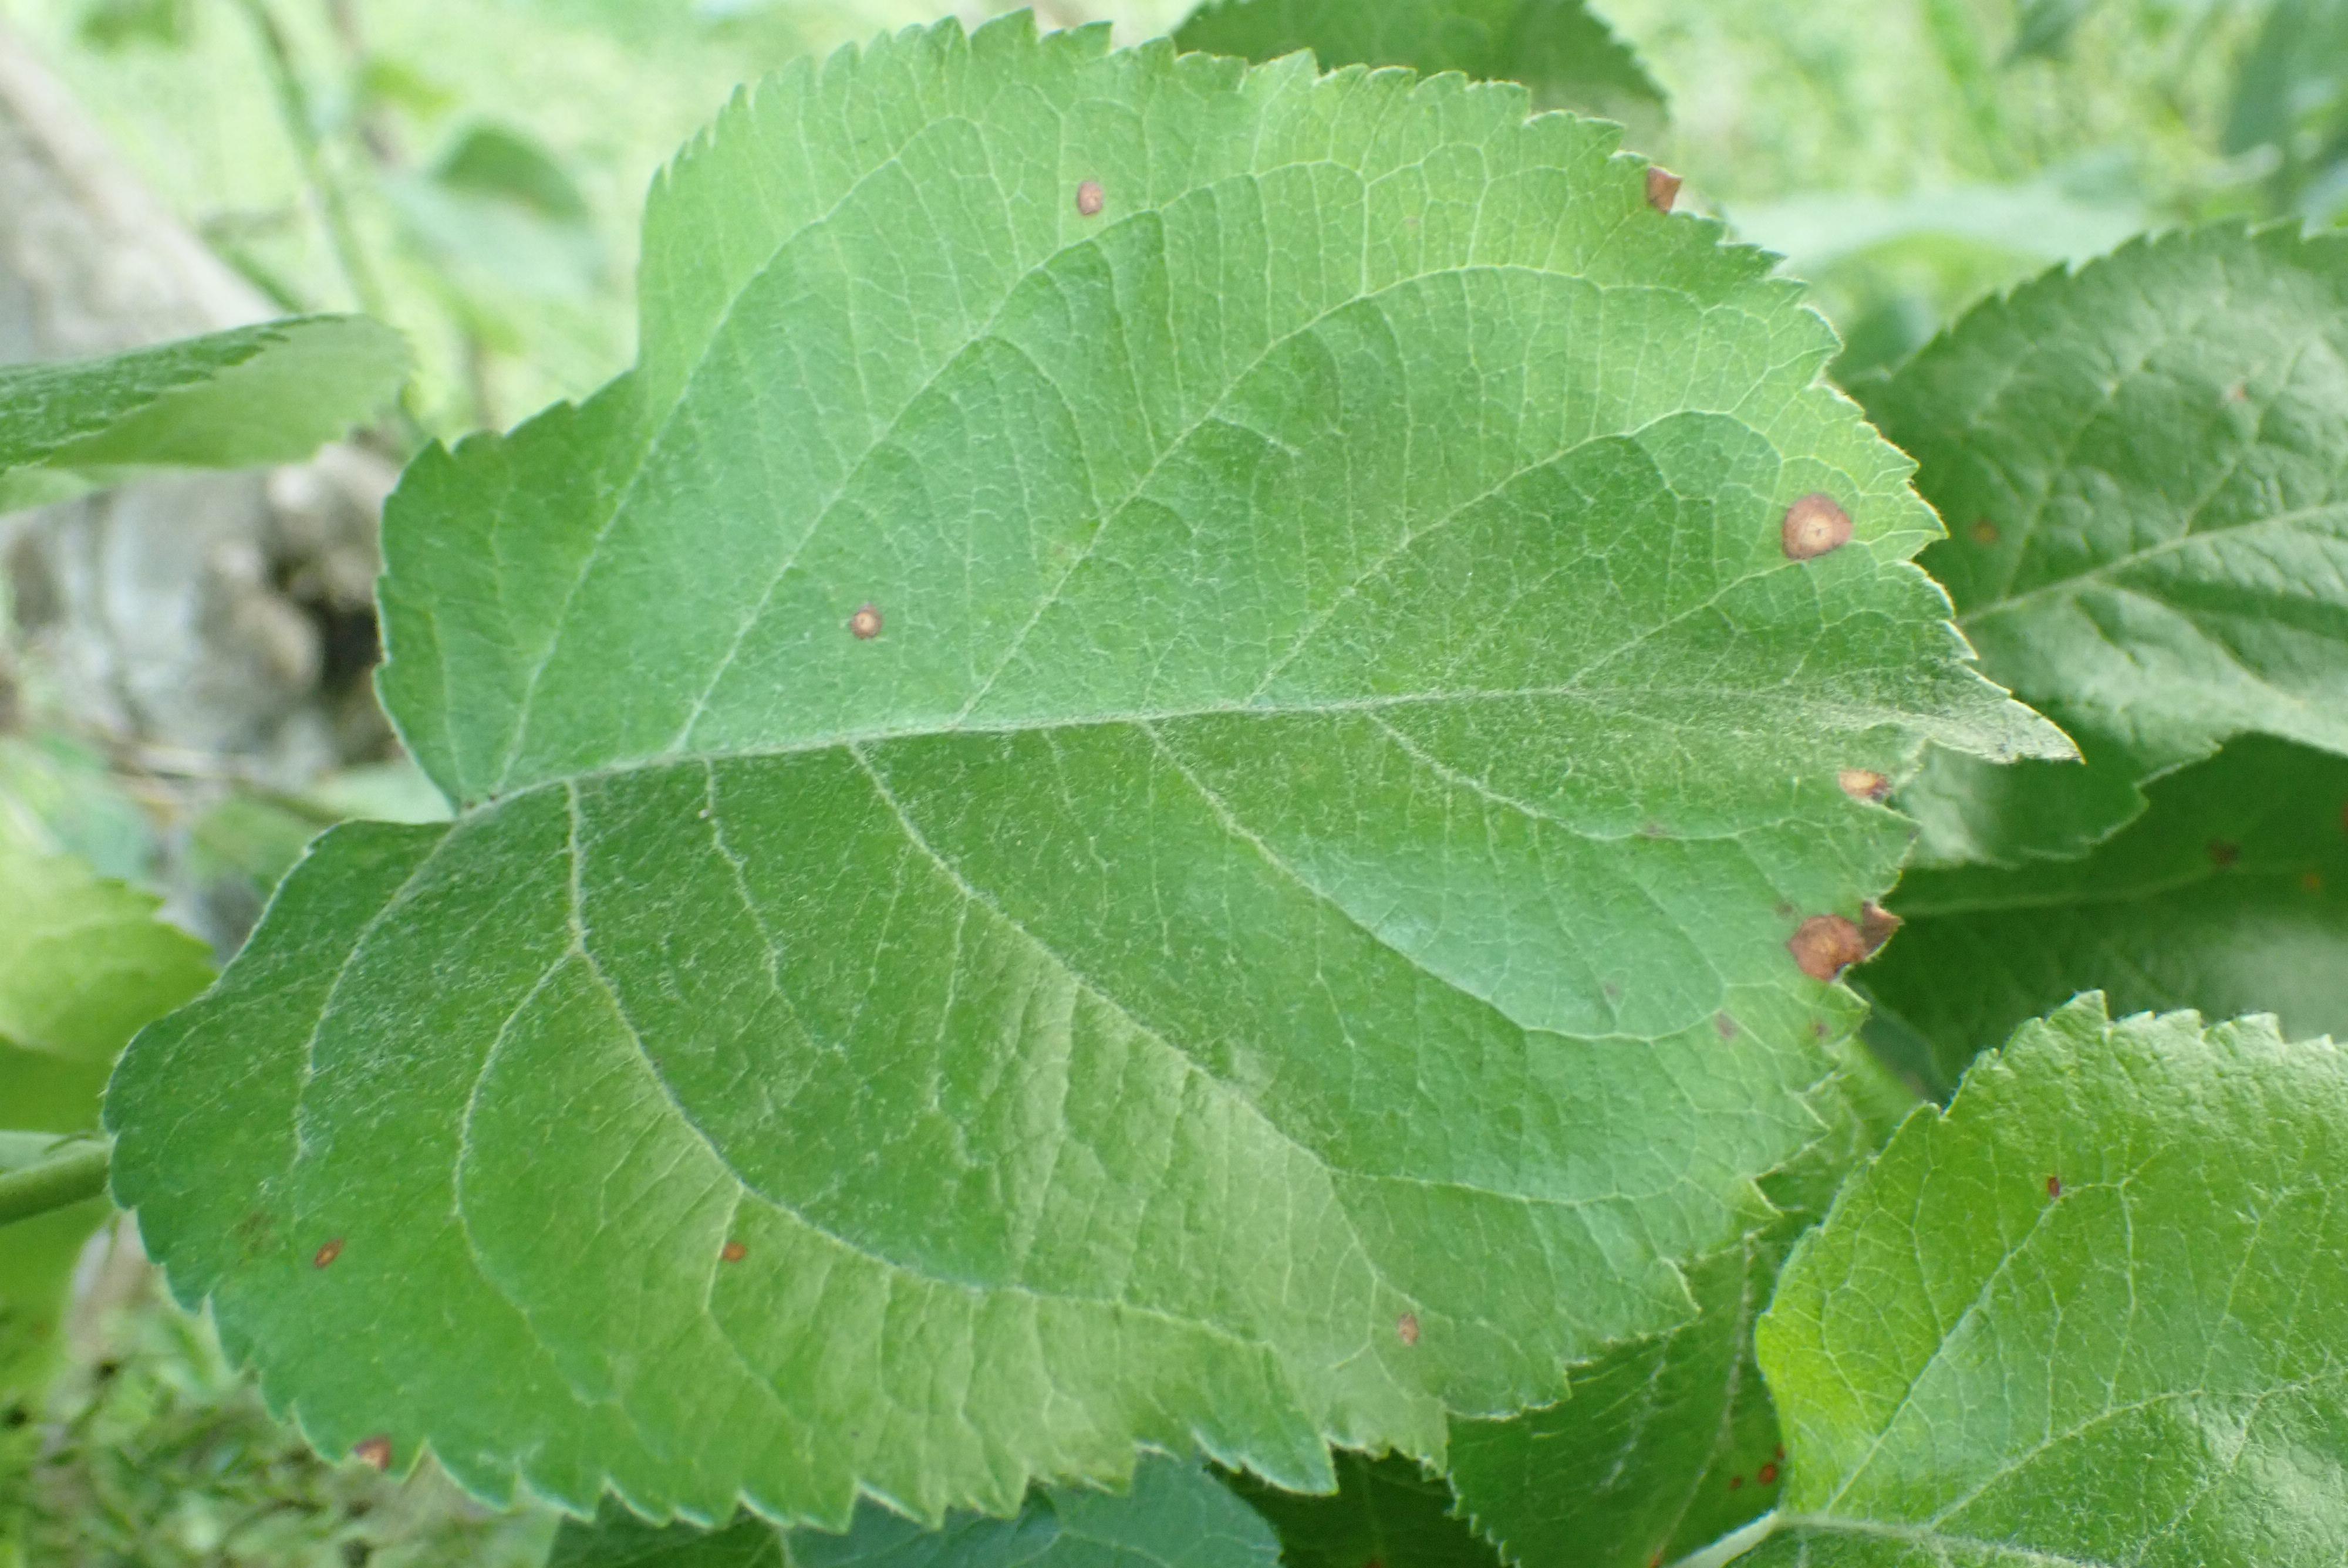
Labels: frog_eye_leaf_spot